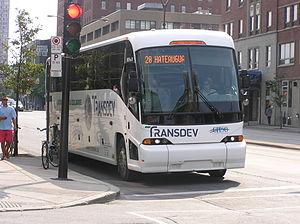
Exo Sud-Ouest est une constituante de l'organisme Exo qui opère les services de transport en commun des villes situées au sud-ouest de Montréal. L'entité a été créée en 1984 en tant que Conseil intermunicipal de transport du Sud-Ouest et intégrée le 1ᵉʳ juin 2017 au Réseau de transport métropolitain pour devenir un secteur de ce dernier, l'organisme est alors renommé RTM Sud-Ouest. Le 23 mai 2018, le RTM annonce qu'il utilisera désormais le nom Exo pour ses communications publiques.